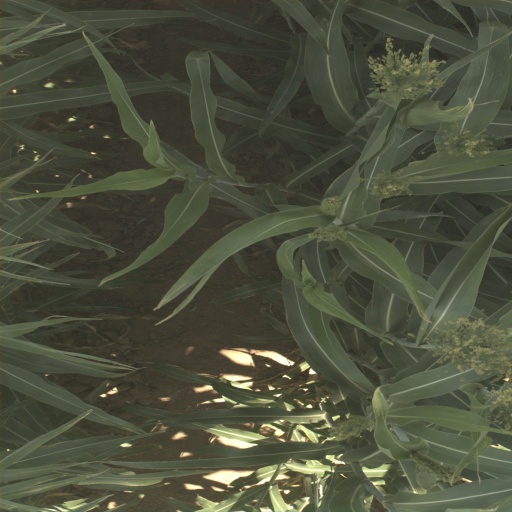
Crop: sorghum